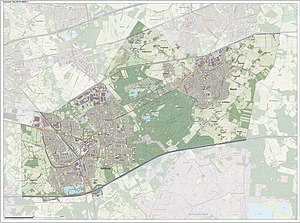
Geldrop-Mierlo
Geldrop-Mierlo er en kommune og en by i den sydlige provins Noord-Brabant i Nederlandene.